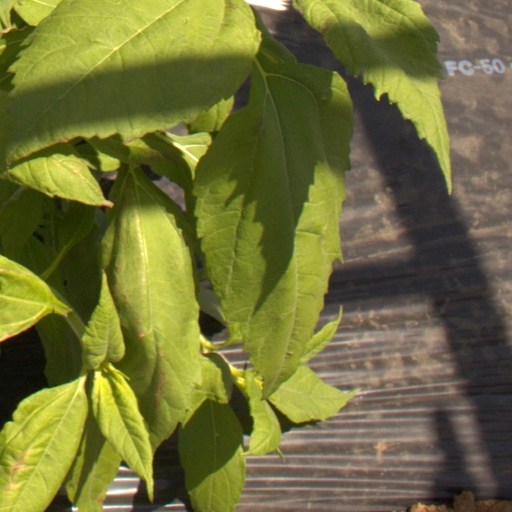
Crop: Jerusalem artichoke